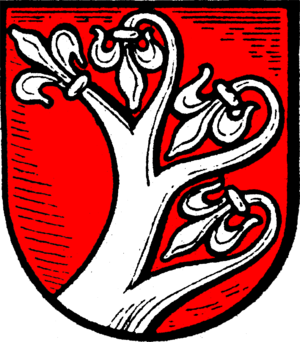
Söhrewald est une municipalité allemande située dans le land de la Hesse et l'arrondissement de Cassel.